Plovdiv Regional Ethnographic Museum

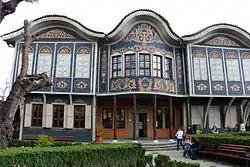
The Ethnographic Museum in Plovdiv (2014)

The Plovdiv Regional Ethnographic Museum ("Regionalen etnografski muzey — Plovdiv") is a museum of ethnography in Plovdiv, Bulgaria. Since 1938, it has occupied the 1847 house of the merchant, Argir Kuyumdzhioglu, in the city's Old Town. The museum features six exhibitions, each occupying a separate room.